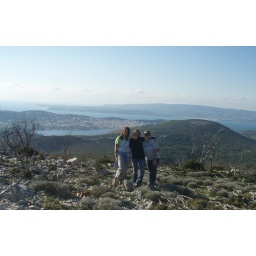
Kelsy, Lily and I standing on the mountain with Argostoli in the background